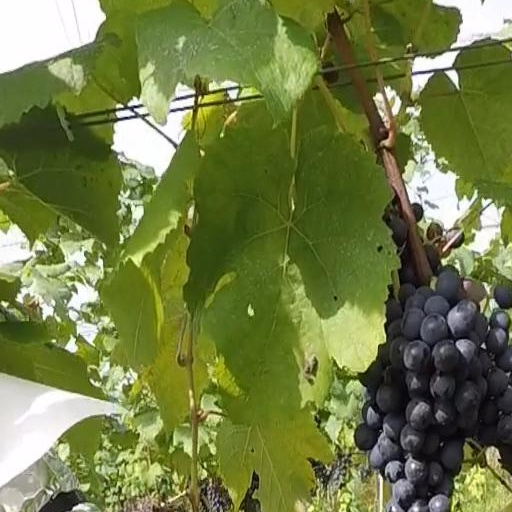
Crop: grape